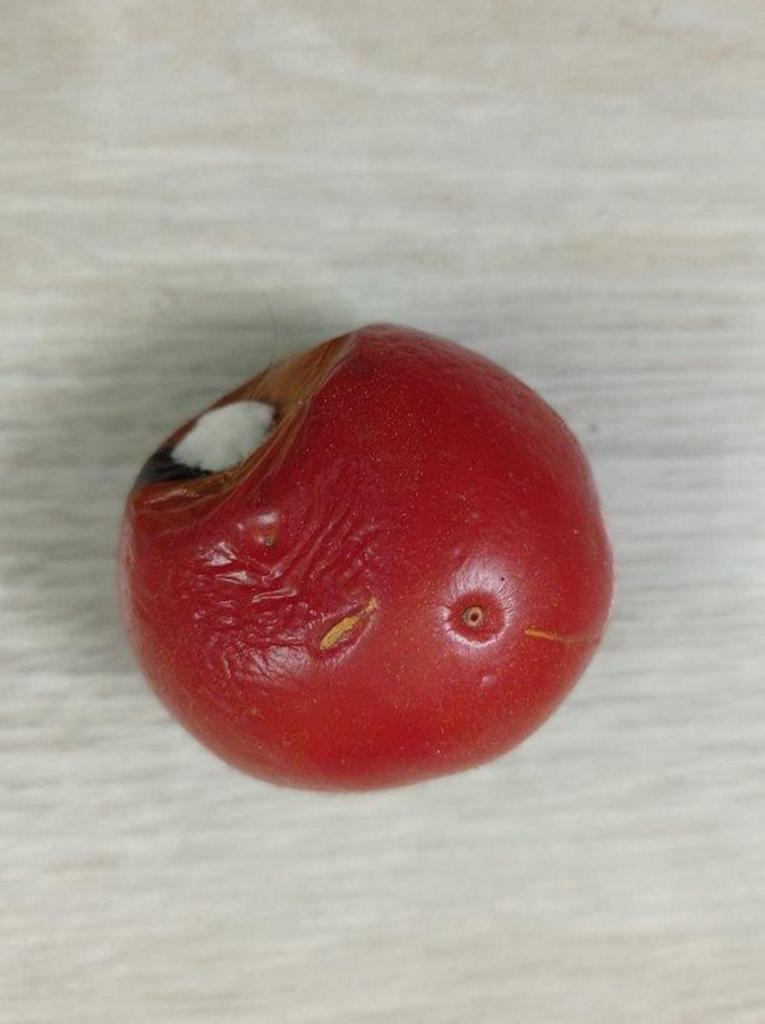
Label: Rotten